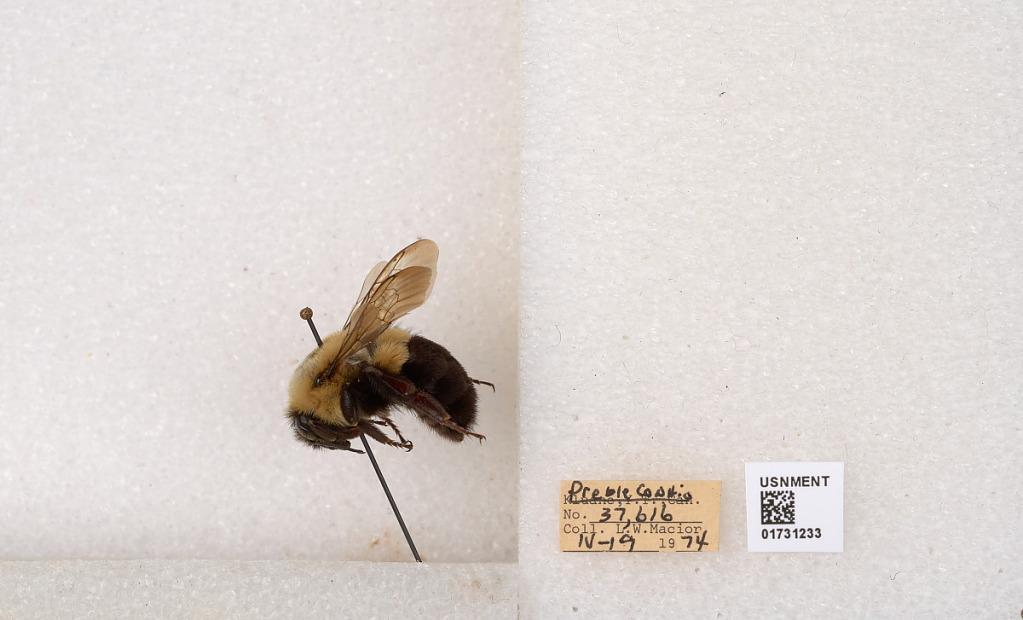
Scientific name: Bombus impatiens Cresson
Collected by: L. Macior
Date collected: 1974-4-19
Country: United States
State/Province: Ohio
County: Preble
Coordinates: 39.7416, -84.648